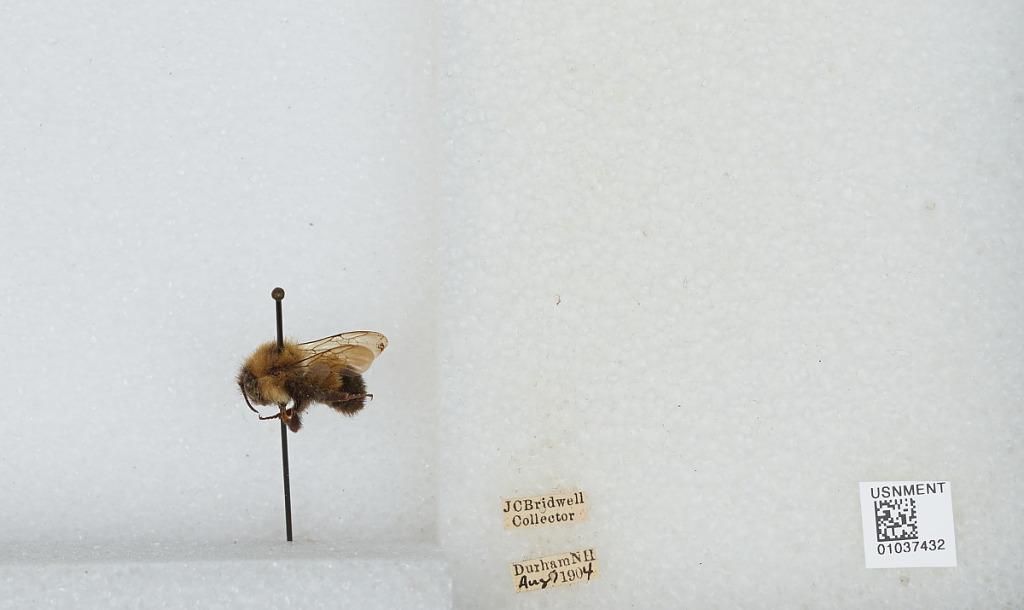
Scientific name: Bombus (Pyrobombus) vagans vagans Smith
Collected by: J. Bridwell
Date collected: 1904-8-9
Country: United States
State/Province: New Hampshire
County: Strafford
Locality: Durham
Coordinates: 43.1339, -70.9264